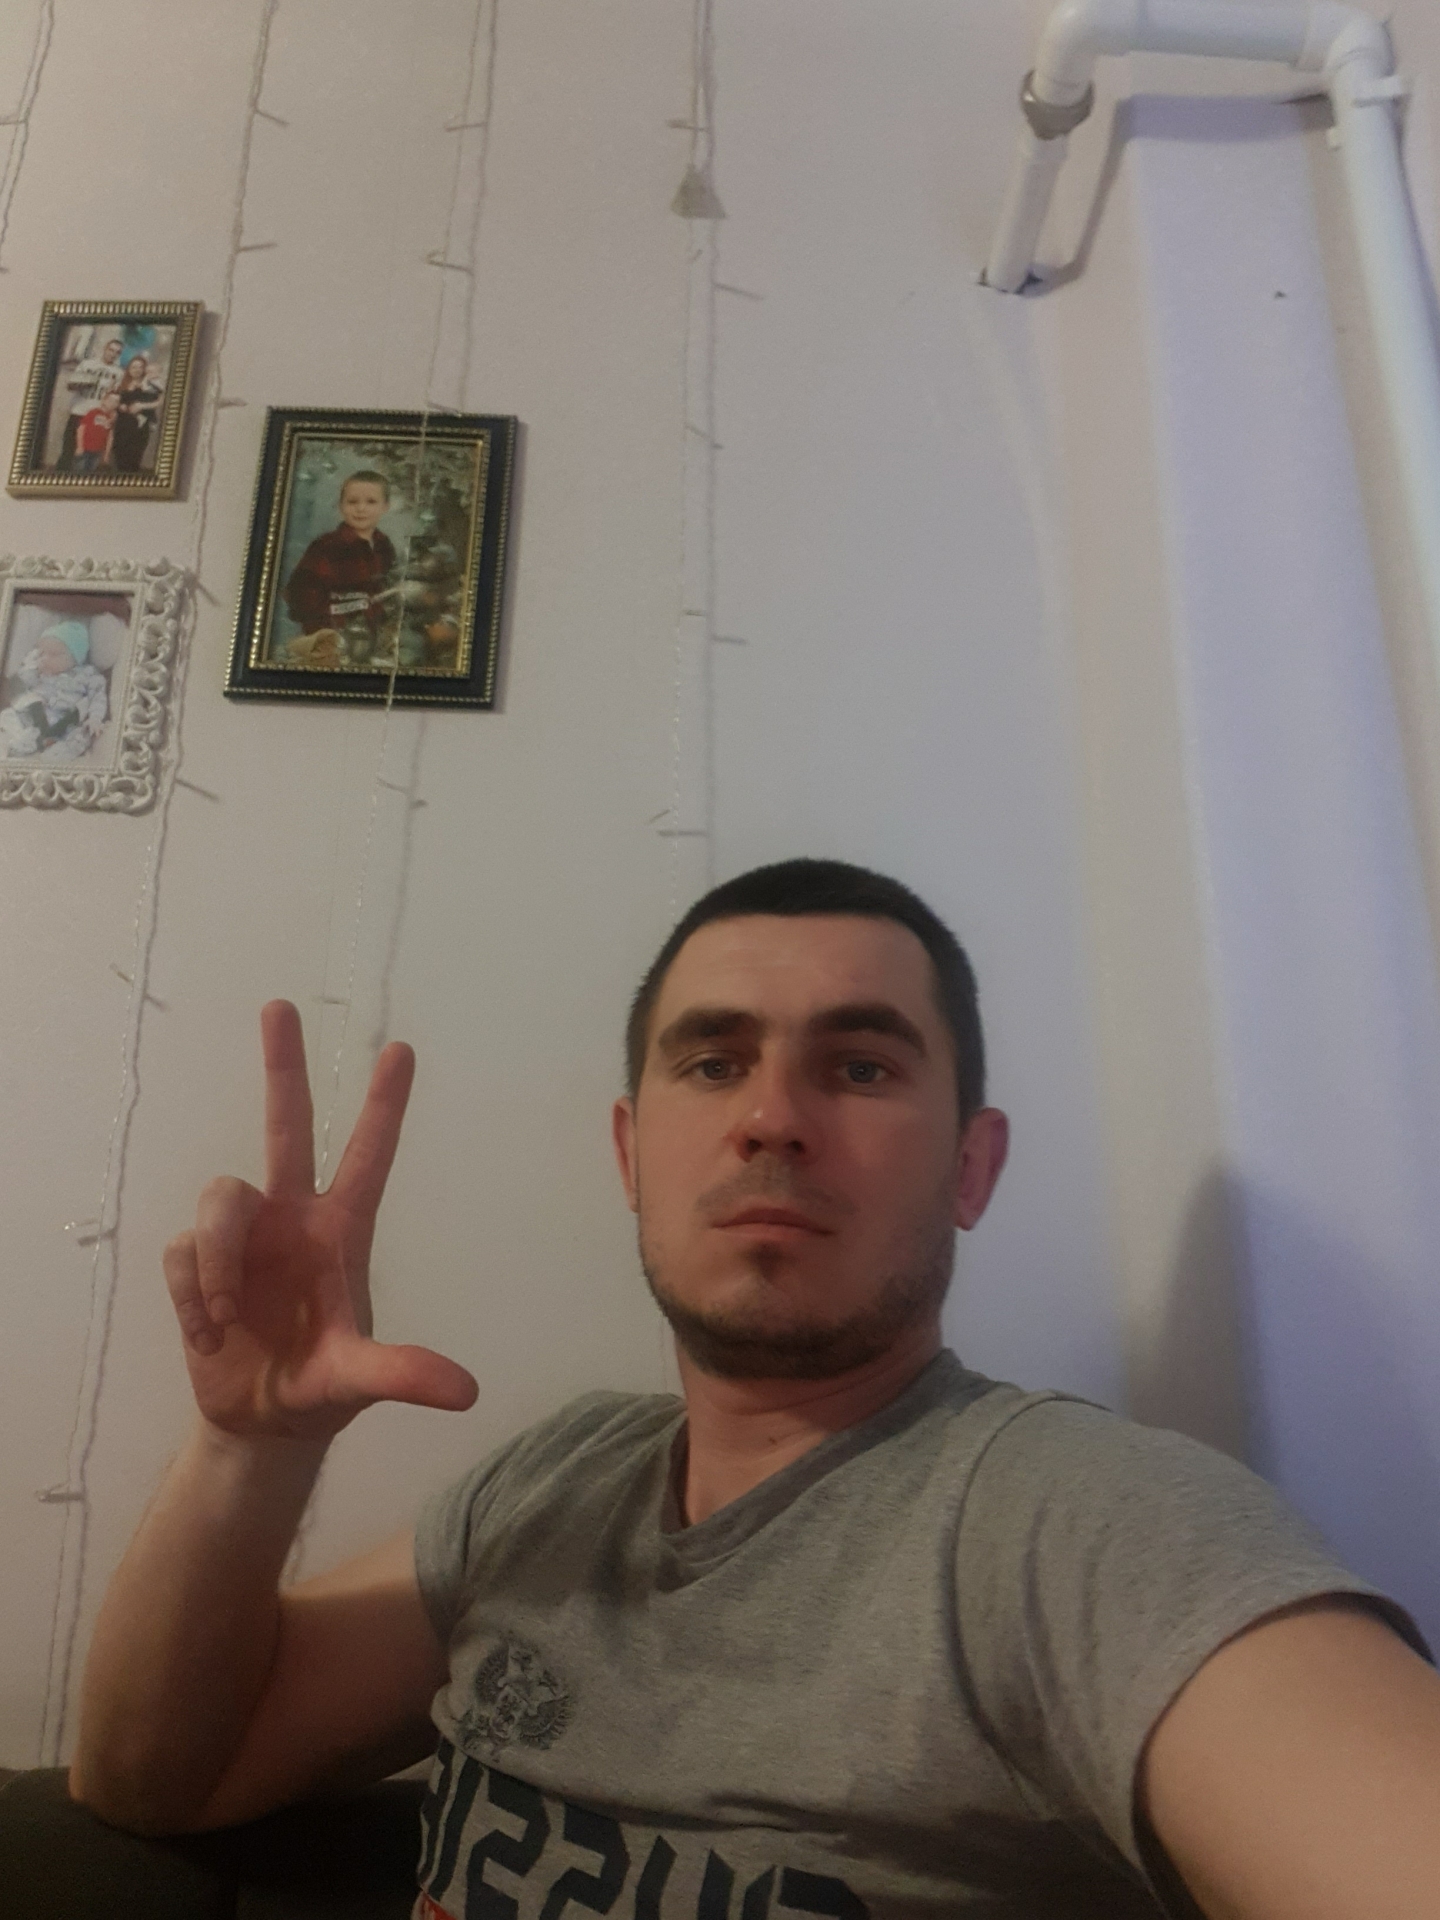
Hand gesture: three2